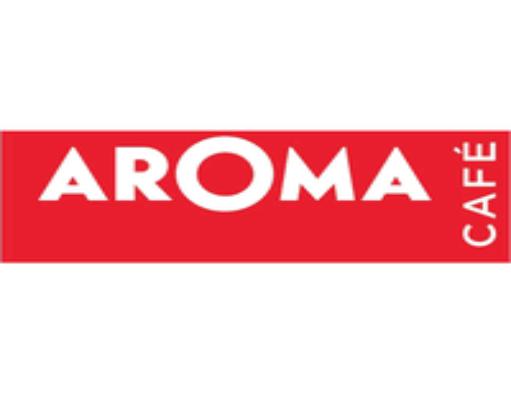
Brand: Aroma Cafe
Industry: Food